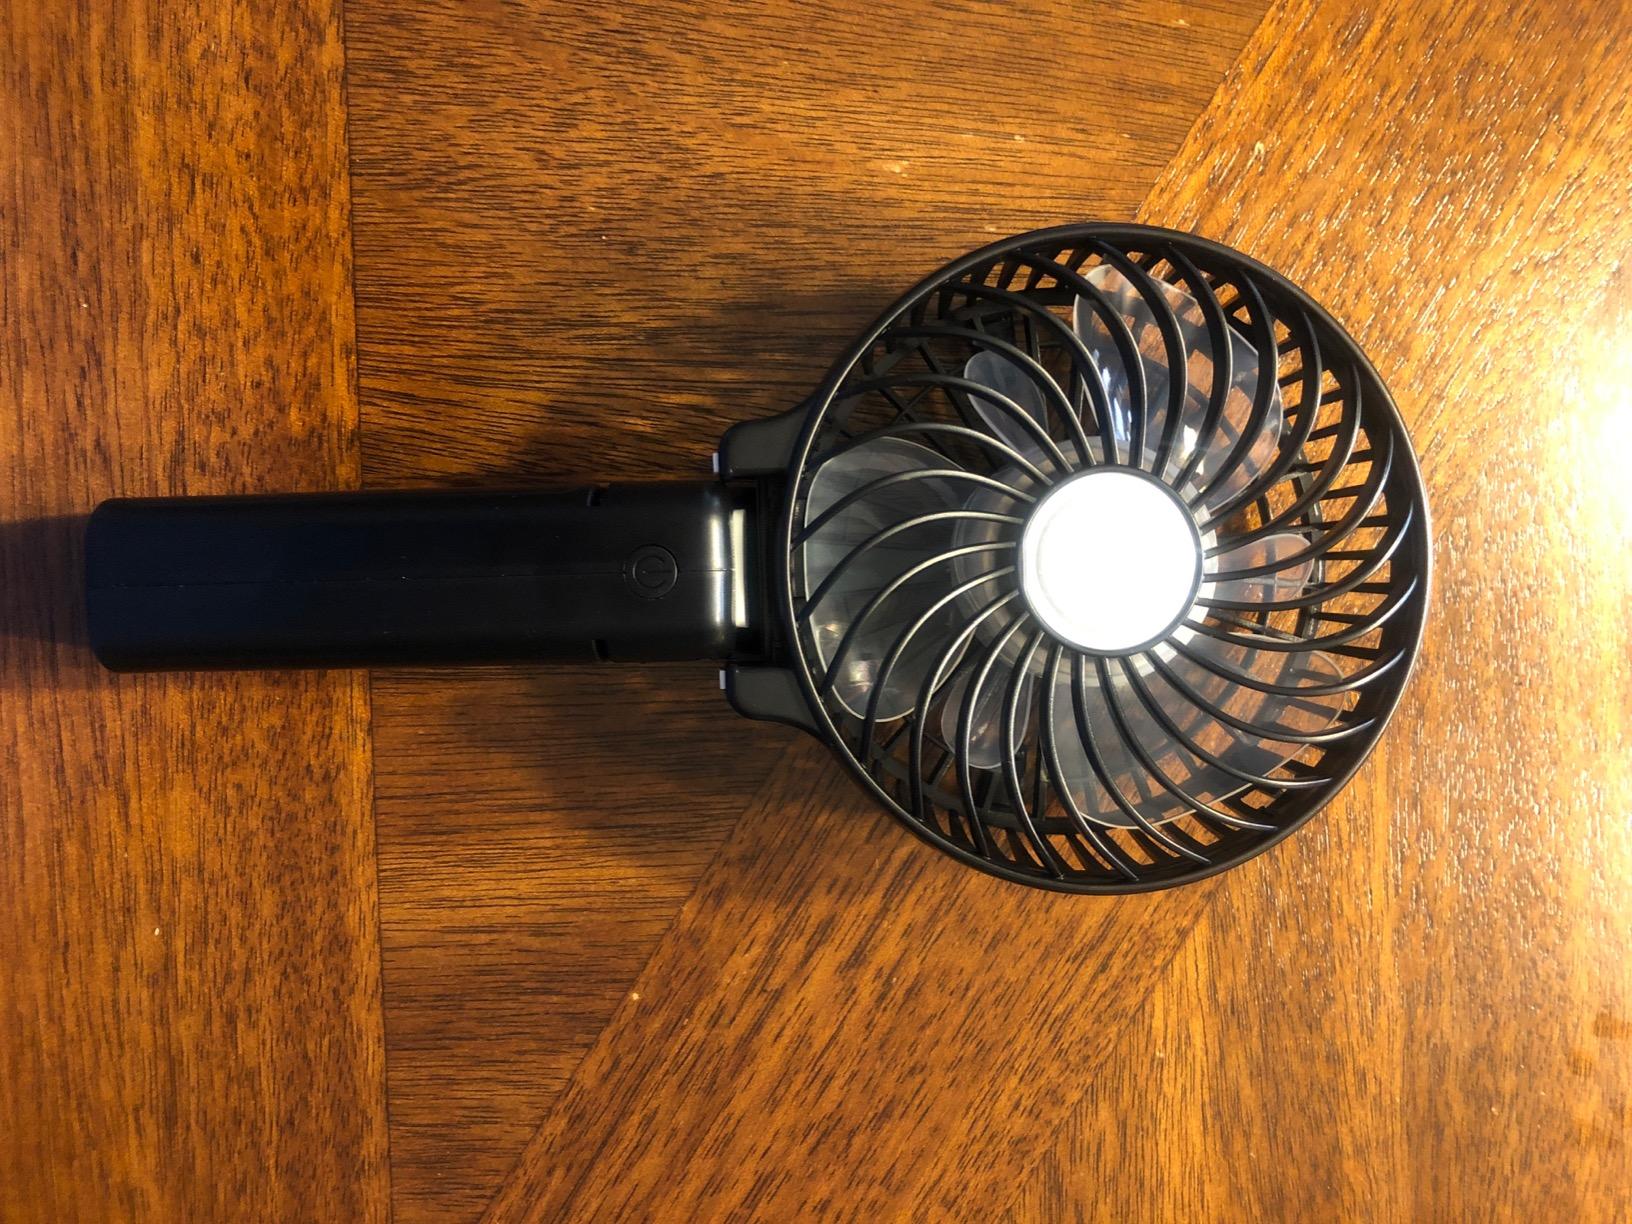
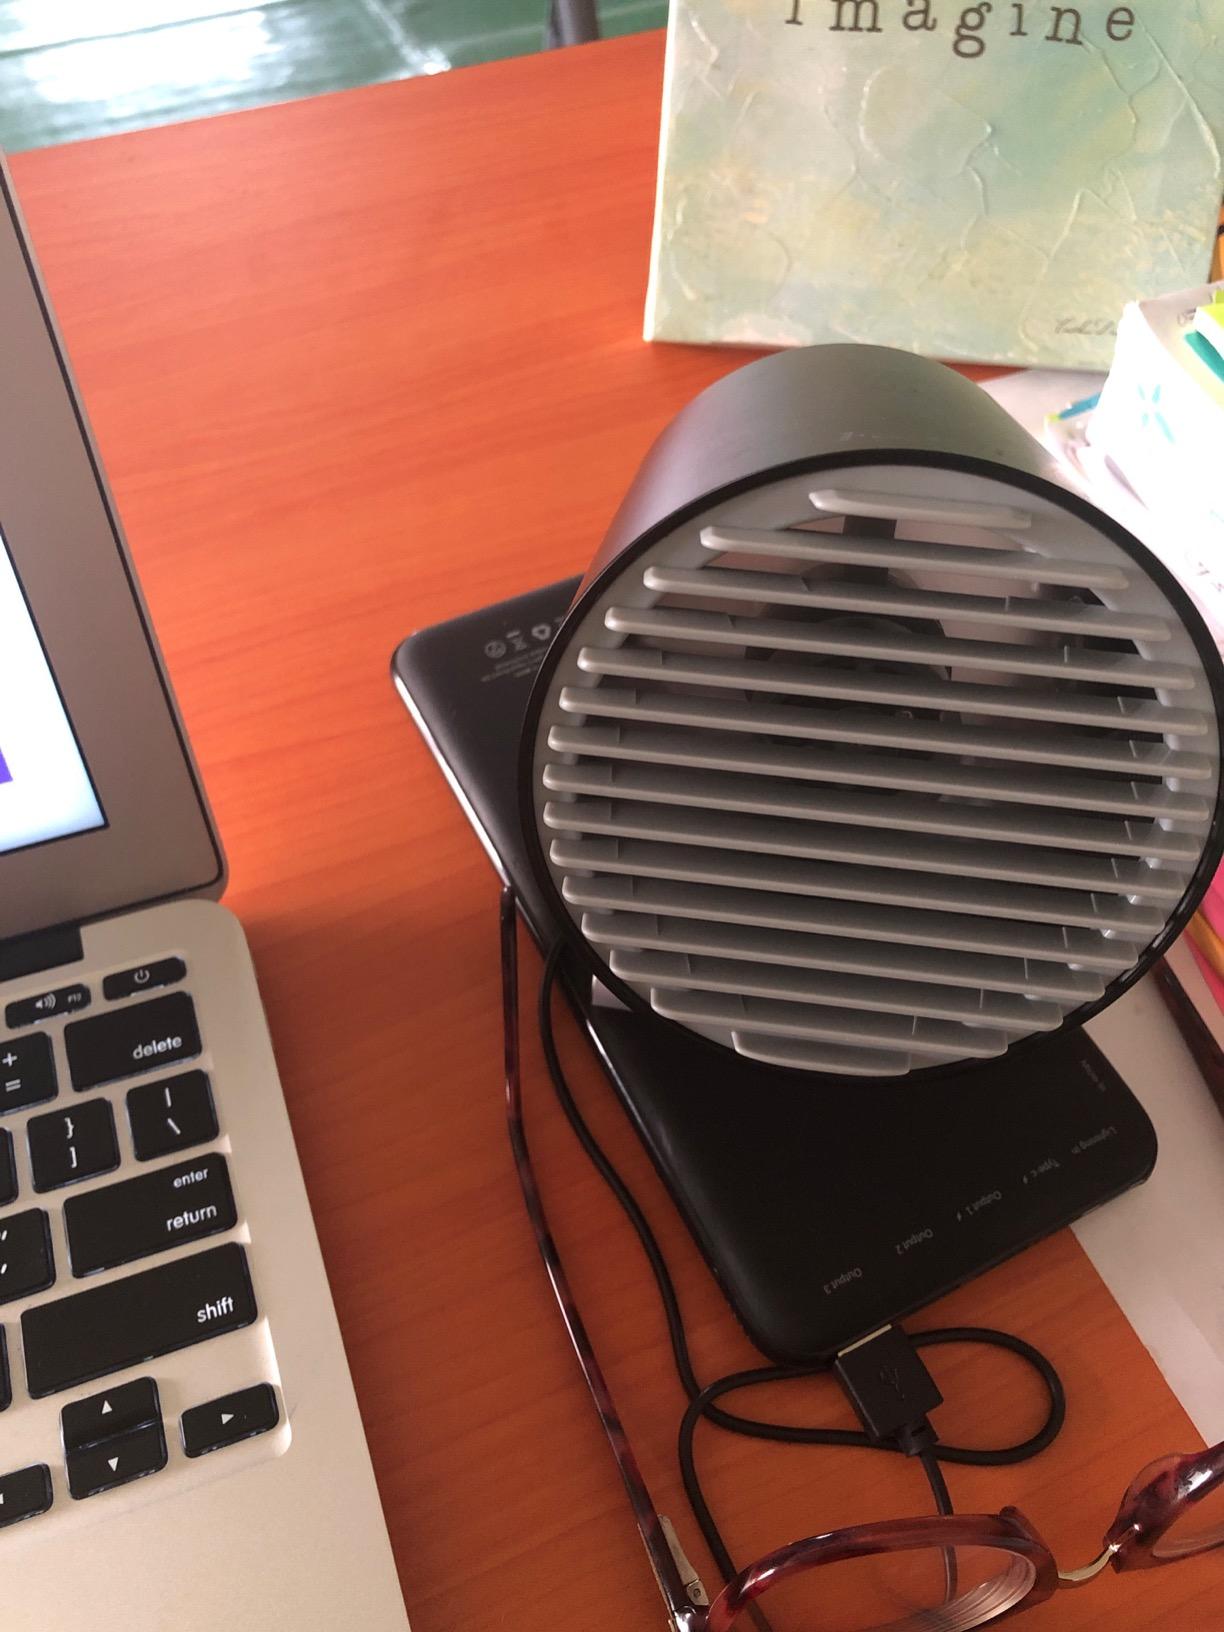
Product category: fan
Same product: no